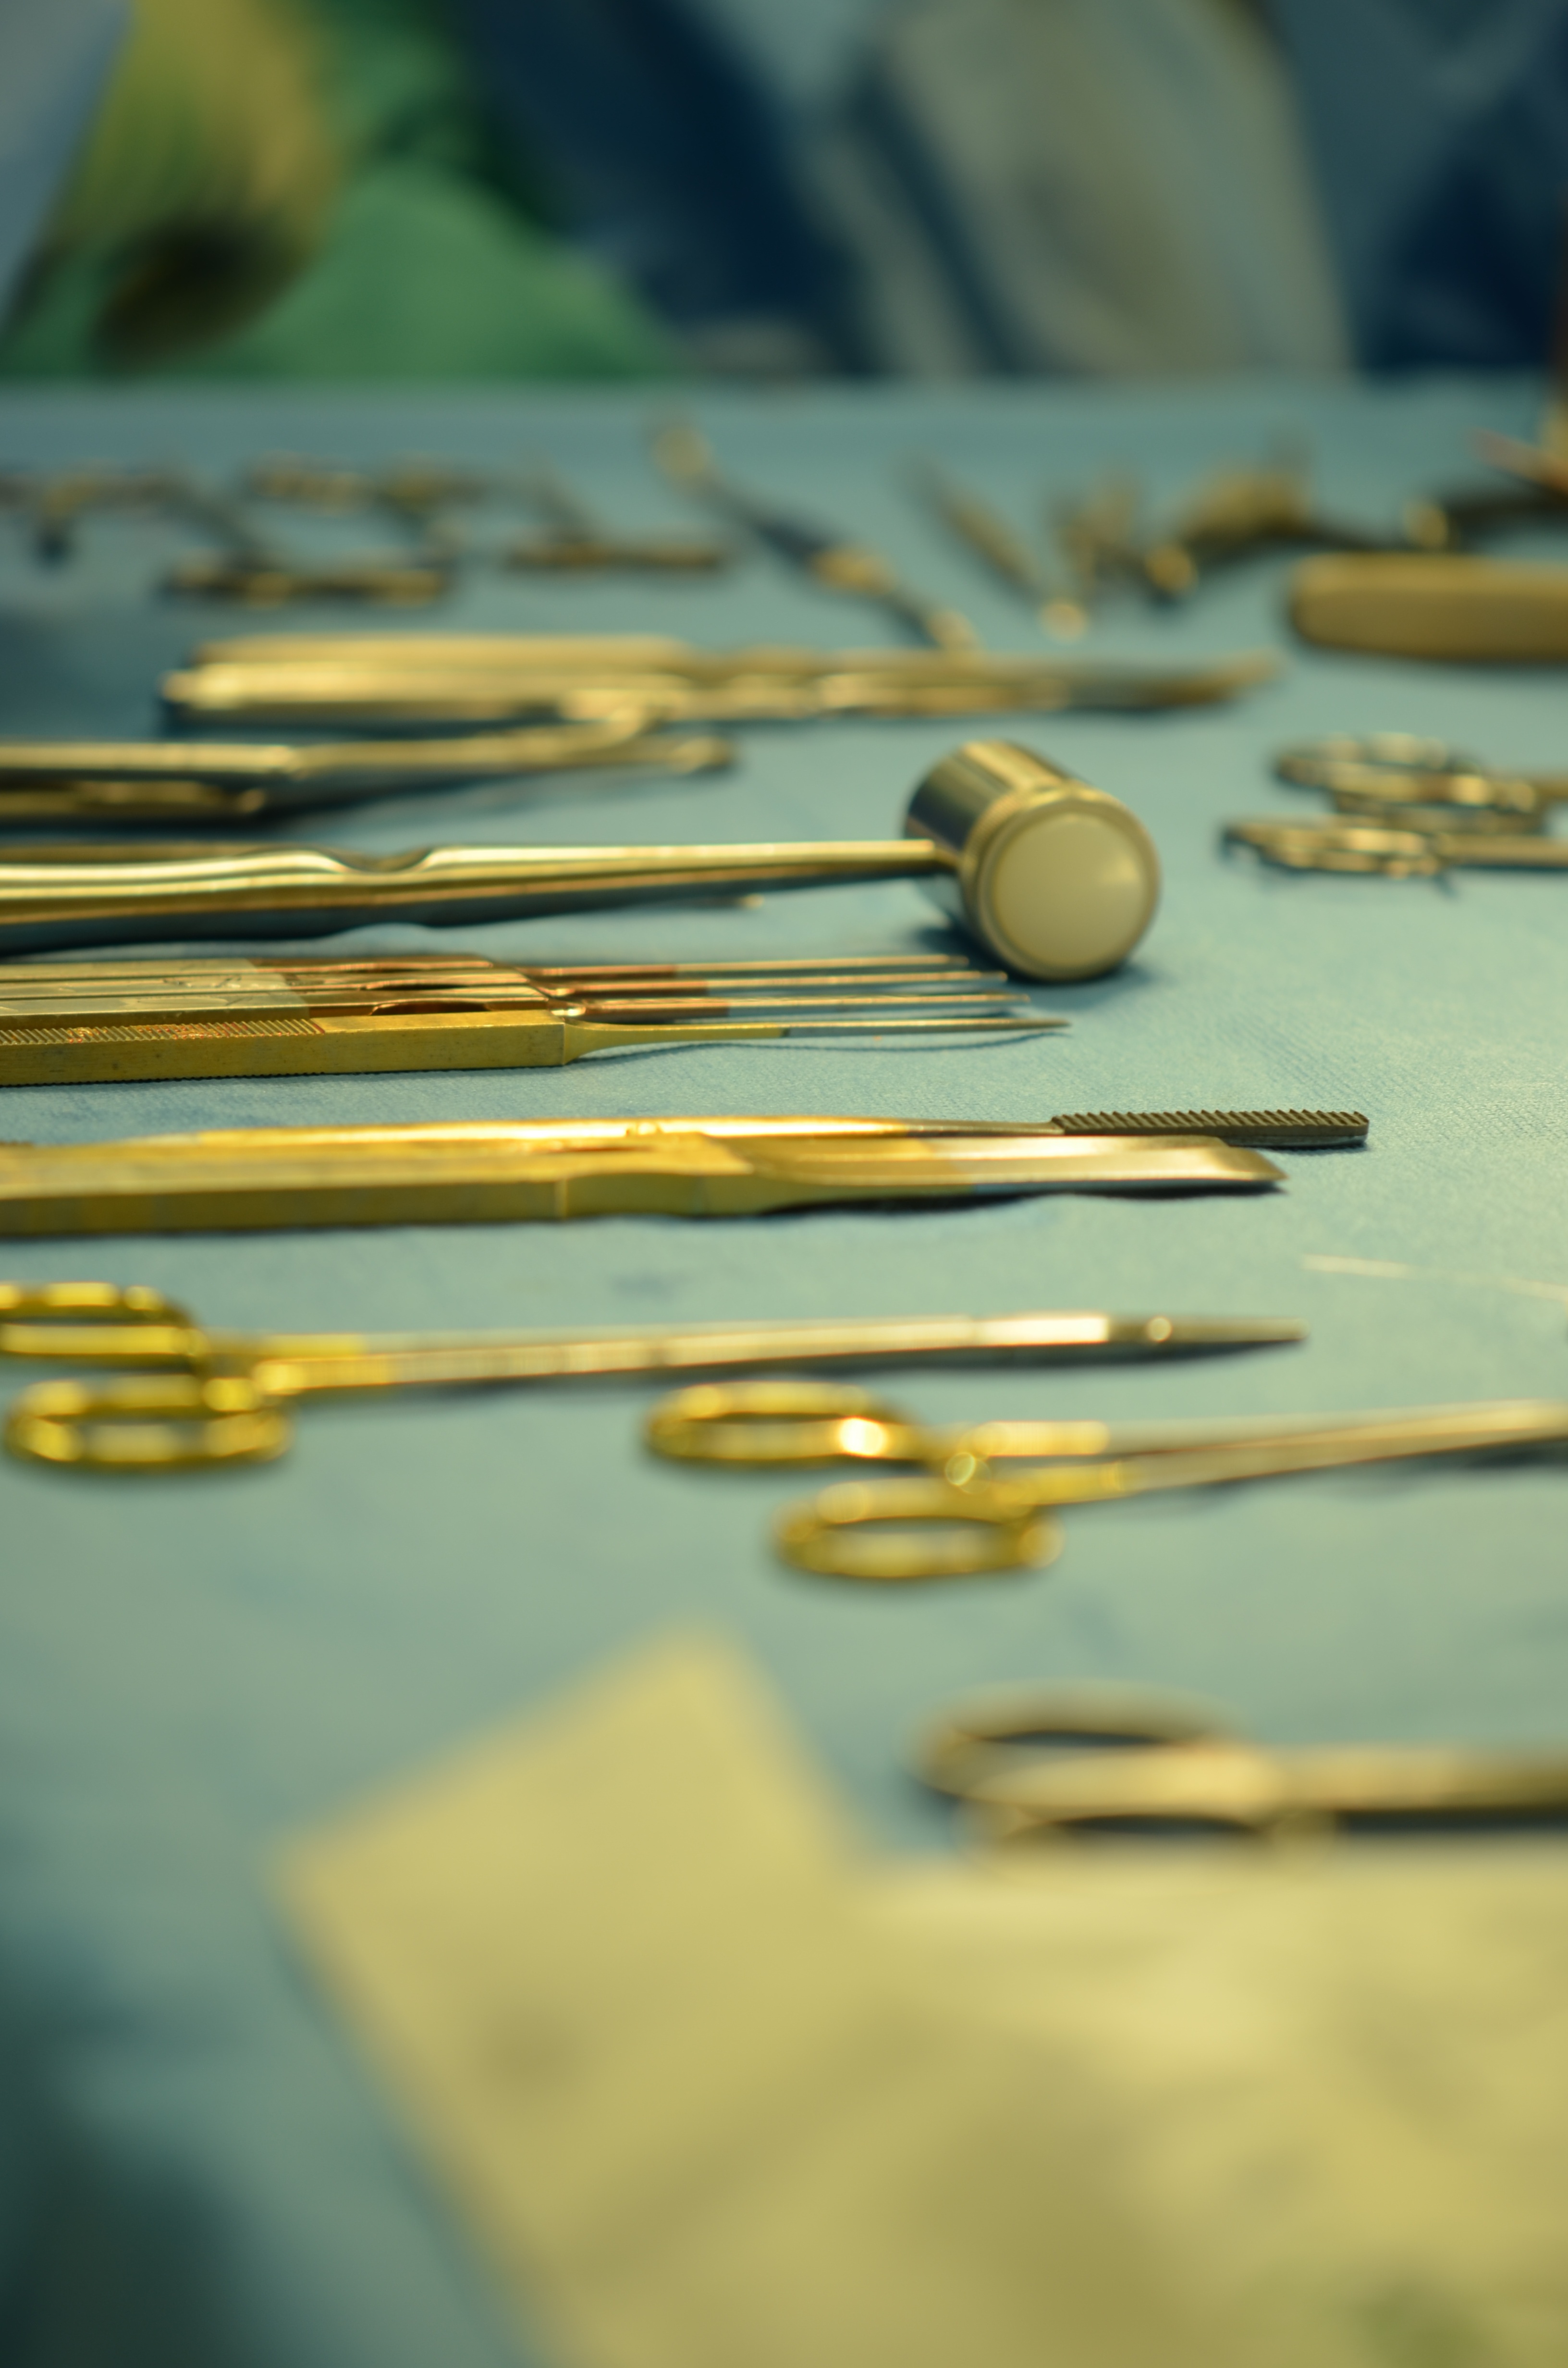
wood, guitar, green, color, blue, yellow, health, material, musical instrument, close up, instruments, doctor, medical, macro photography, operation, surgeon, string instrument